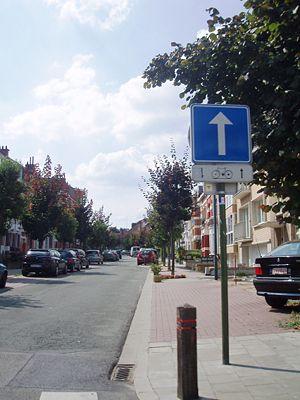
avenue des Meuniers Auderghem Belgium
L'avenue des Meuniers est une rue bruxelloise de la commune d'Auderghem qui relie le boulevard des Invalides à la station de métro Beaulieu où se trouve The Japanese School of Brussels.